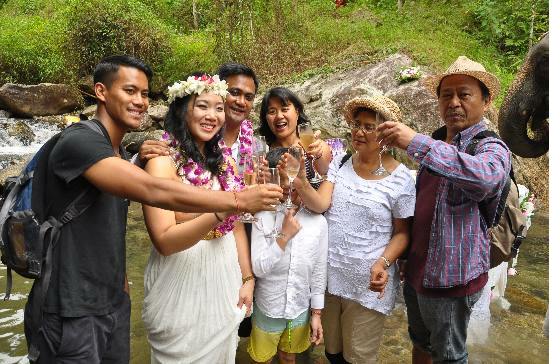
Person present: Yes